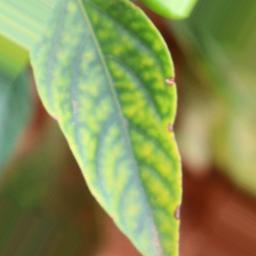
Label: nutritional